USS ABSD-5

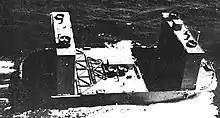
One Advance Base Sectional Dock (ABSD) section under tow with float wings up in 1944

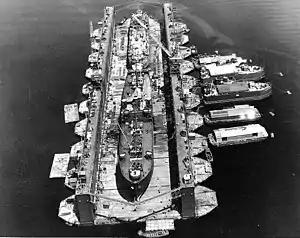
, USS ABSD-5 sister ship, with and "LST-120" in the dock at Espiritu Santo, New Hebrides Islands, 8 January 1945, before moving to Manicani Island

USS ABSD-5, later redesignated as AFDB-5, was a nine-section, non-self-propelled, large auxiliary floating drydock of the US Navy. Advance Base Sectional Dock-5 (Auxiliary Floating Dock Big-5) was constructed in sections during 1943 and 1944 by the Chicago Bridge & Iron Company in Morgan City, Louisiana for World War II. With all nine sections joined, she was 825 feet long, 28 feet tall (keel to welldeck), and with an inside clear width of 133 feet 7 inches. ABSD-5 had two traveling 15-ton capacity crane with an 85-foot radius and two or more support barges. The two side walls were folded down under tow to reduce wind resistance and lower the center of gravity. ABSD-5 had 6 capstans for pulling, each rated at at , 4 of the capstans were reversible. There were also 4 ballast compartments in each section.